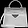
Label: Bag